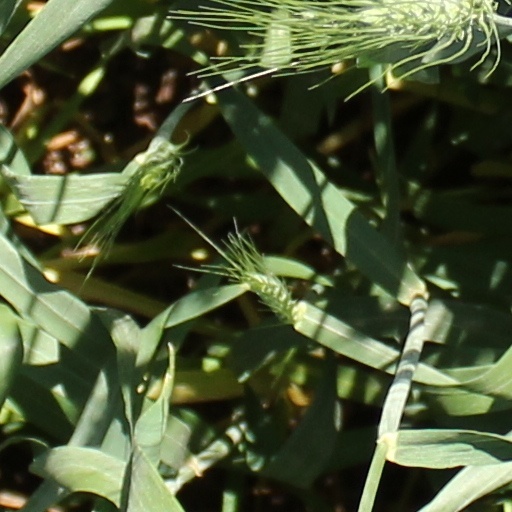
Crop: wheat